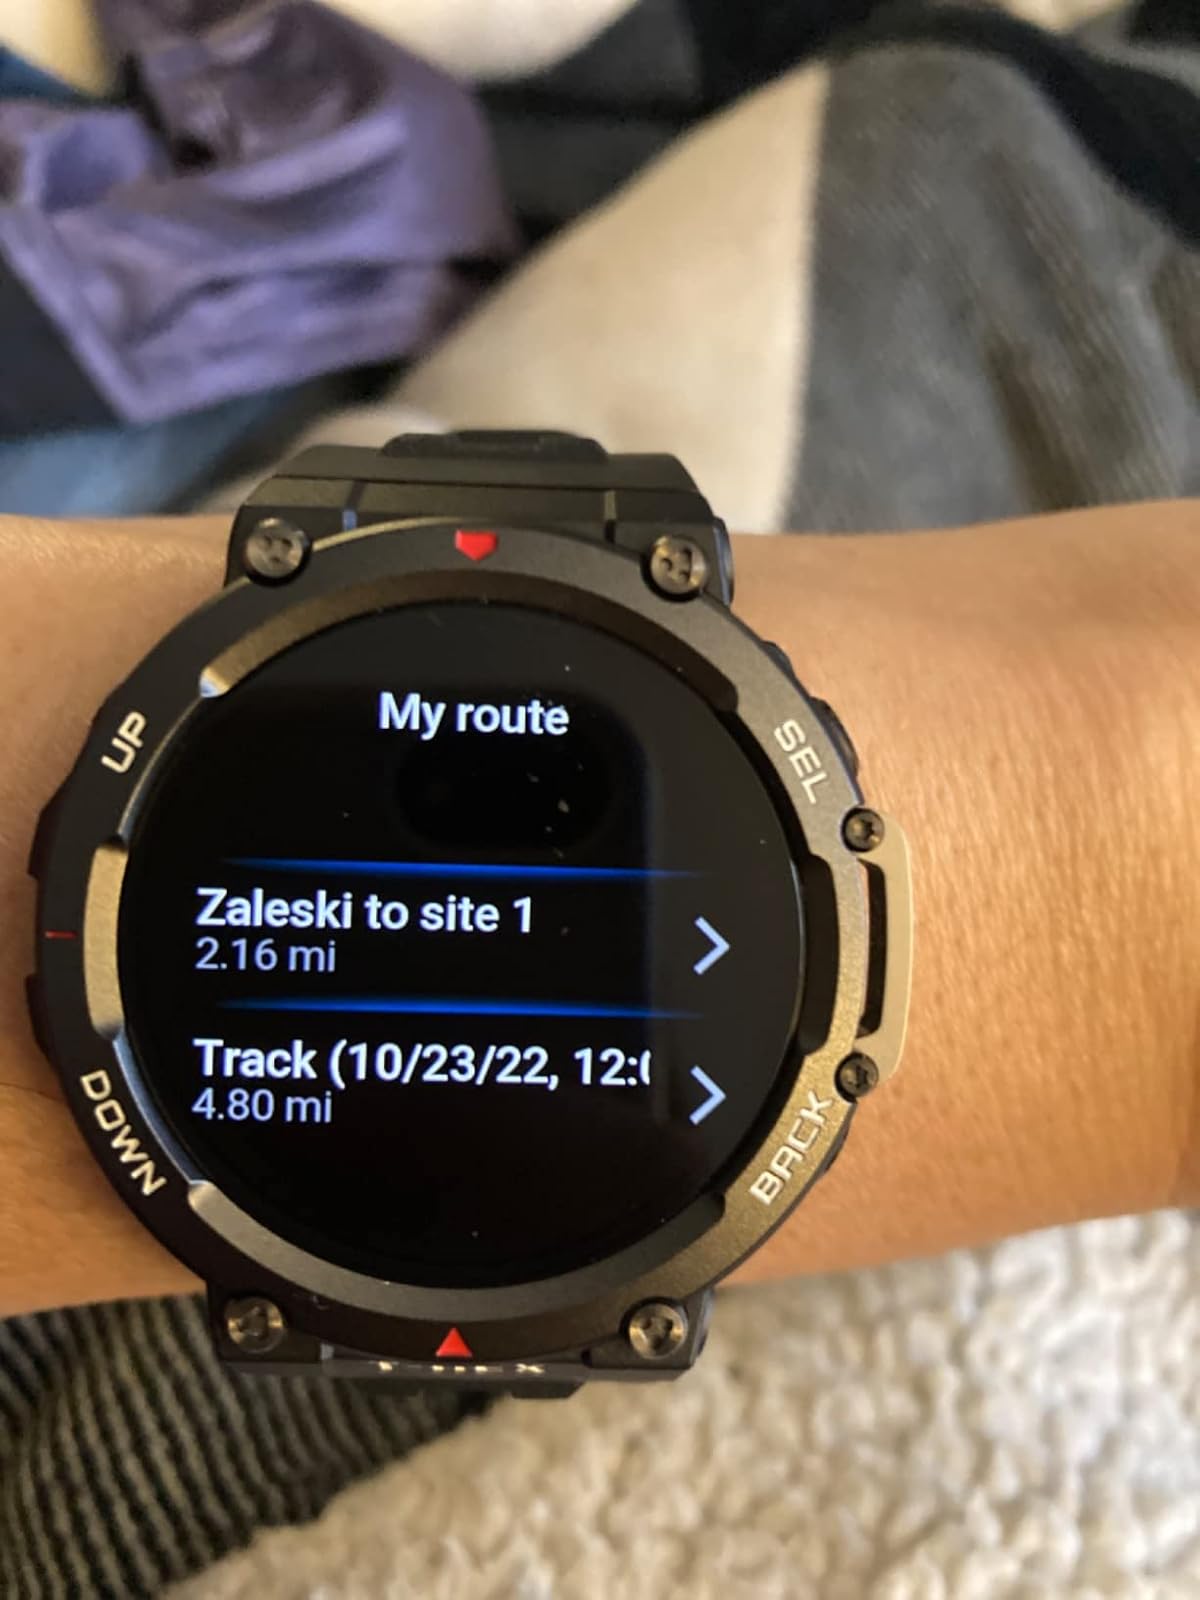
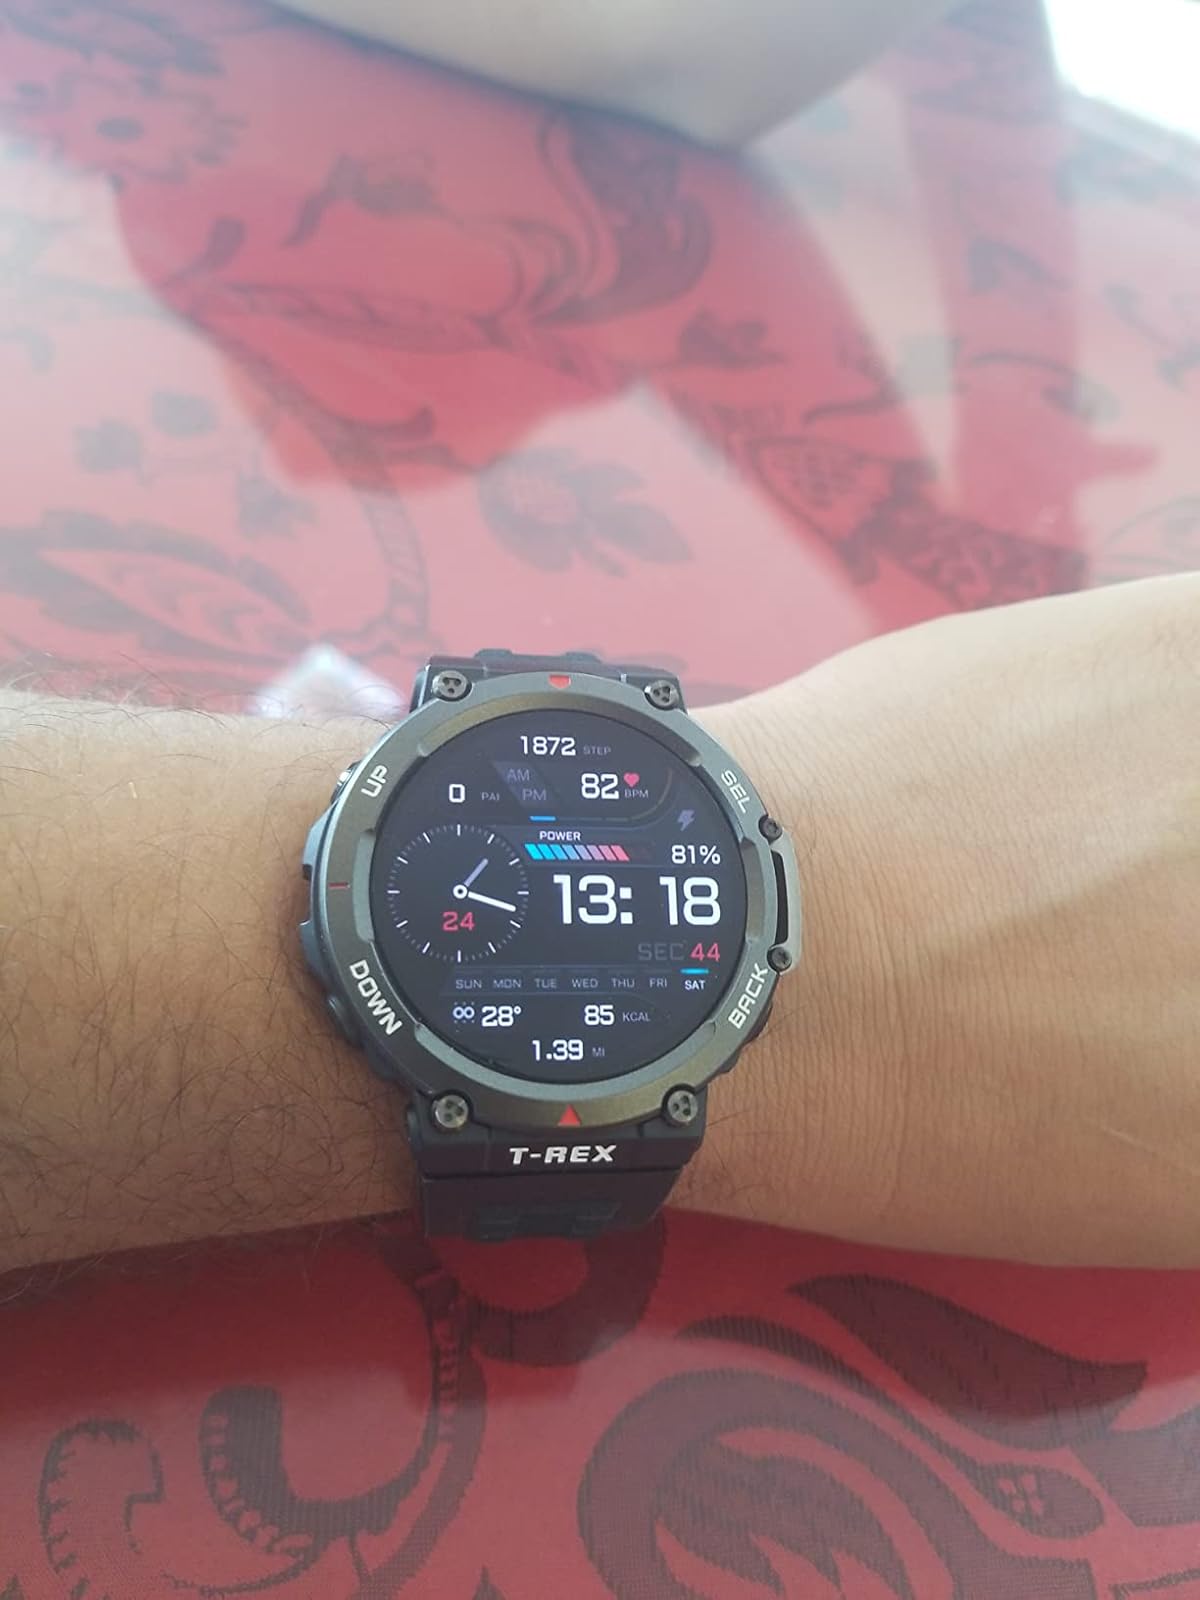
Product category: smartwatch
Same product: yes